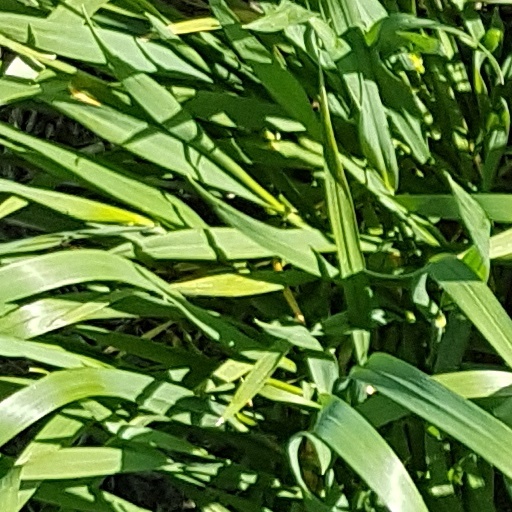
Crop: wheat